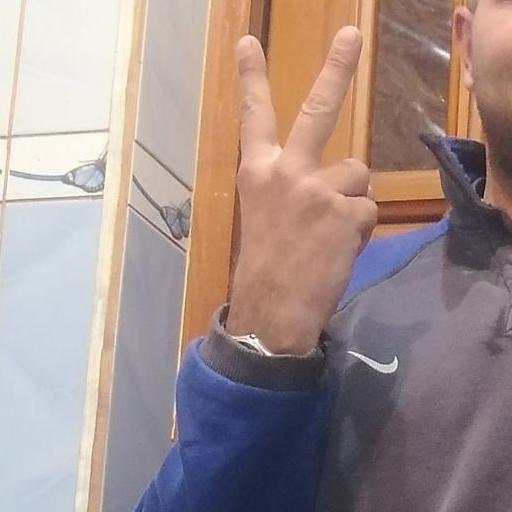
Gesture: peace_inverted